New London, Connecticut

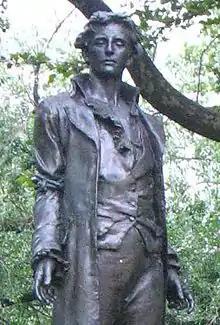
Nathan Hale

Bus service includes regional Southeast Area Transit buses, Estuary Transit District buses, and interstate Greyhound Lines buses. Interstate 95 passes through New London.